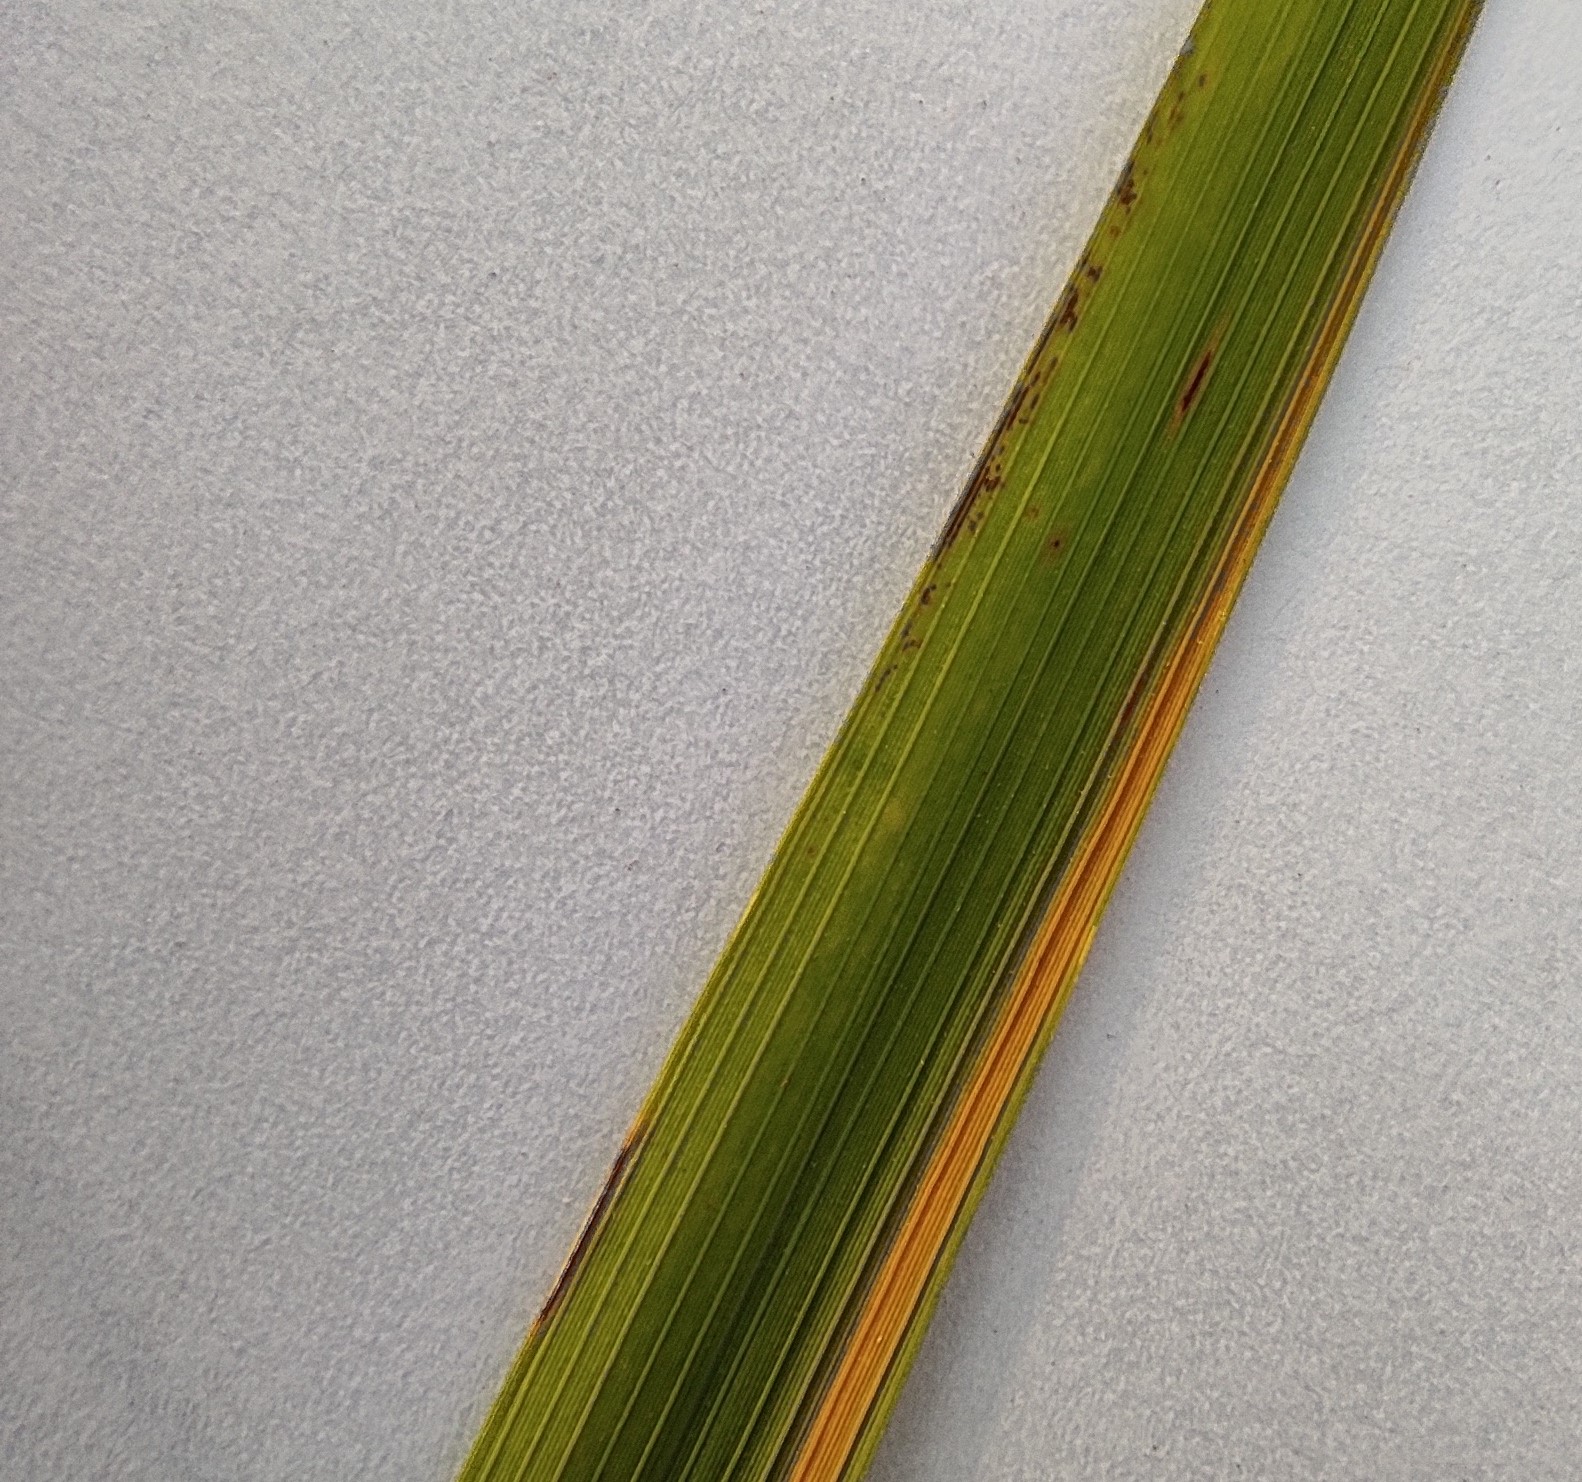
Label: Rice Stripes